Rhombitrihexagonal tiling

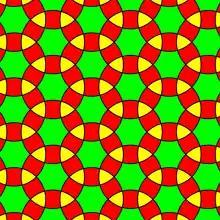
The tiling can be replaced by circular edges, centered on the hexagons as an overlapping circles grid. In quilting it is called "Jacks chain".

There is one related 2-uniform tiling, having hexagons dissected into six triangles. The "rhombitrihexagonal tiling" is also related to the truncated trihexagonal tiling by replacing some of the hexagons and surrounding squares and triangles with dodecagons: